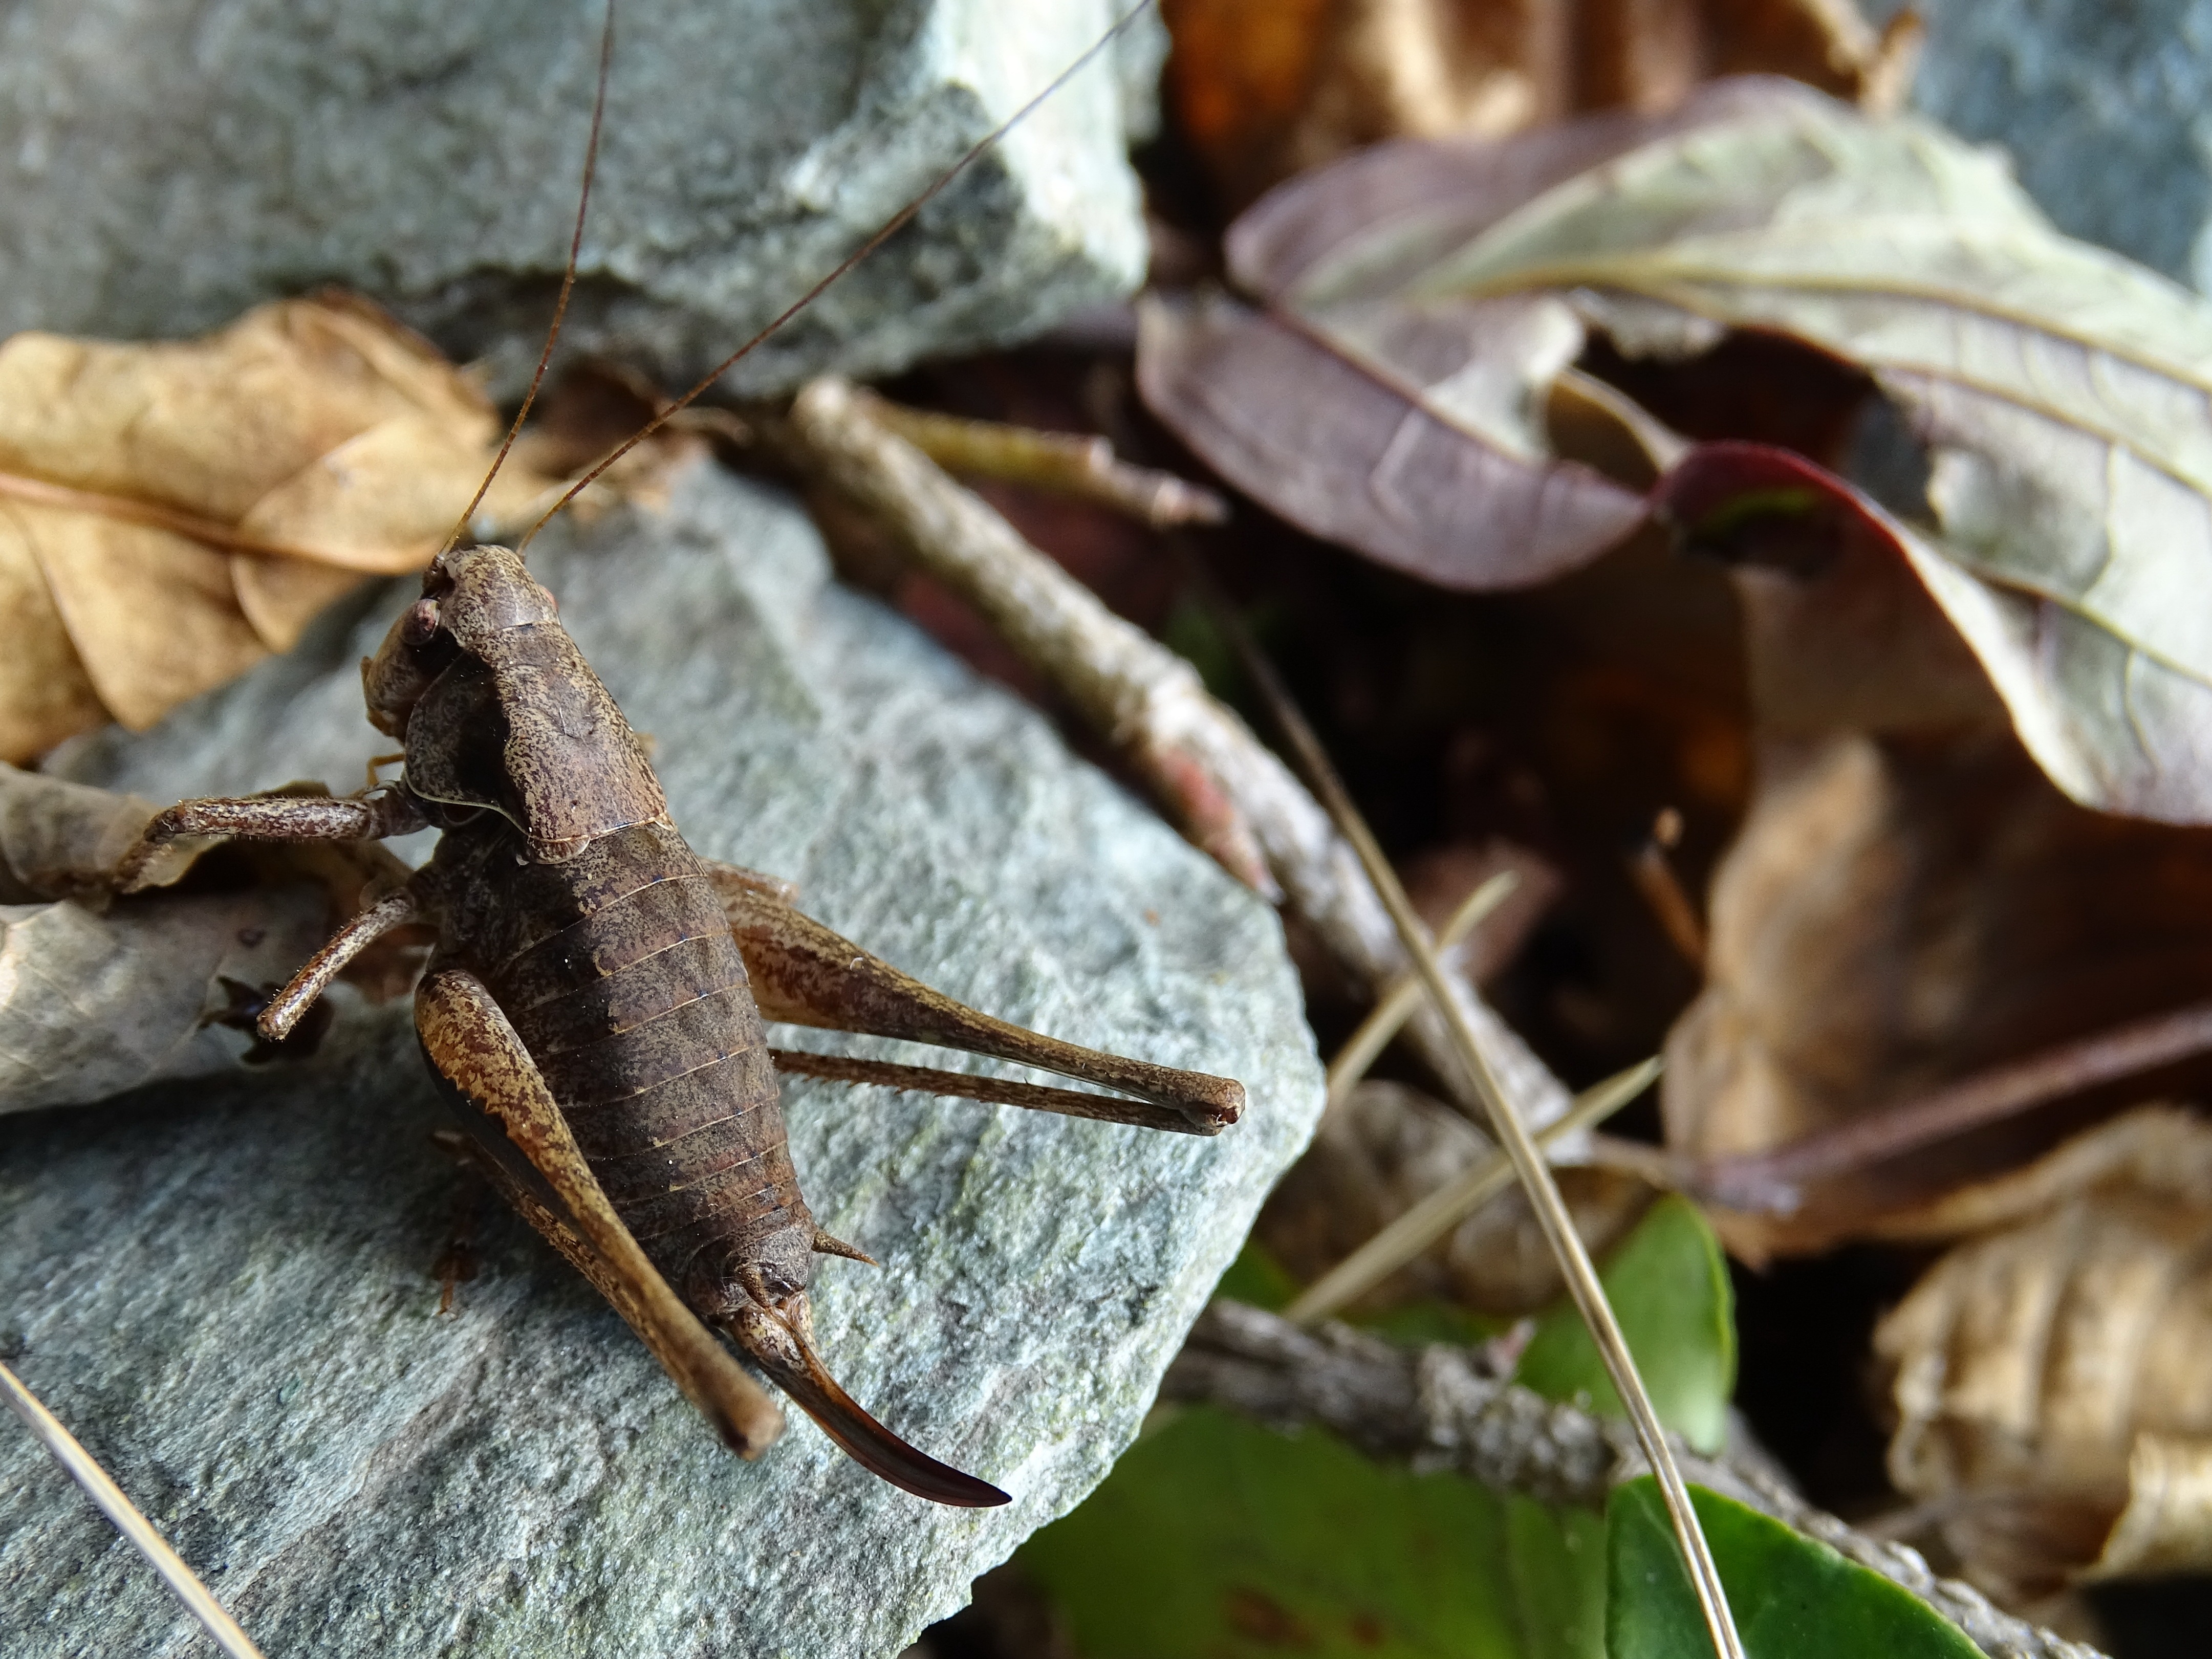
nature, leaf, stone, wildlife, insect, autumn, brown, moth, fauna, invertebrate, close up, grasshopper, macro photography, dianhong